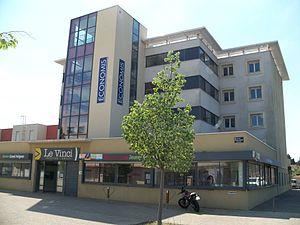
Mission locale, rocade sud
Les émeutes urbaines dans les banlieues françaises sont des violences urbaines généralement définies comme un trouble à l'ordre public violent et collectif, avec une coordination minimale, dans des banlieues de grandes agglomérations françaises à partir de la fin des années 1970, et plus précisément au sein de leurs grands ensembles.